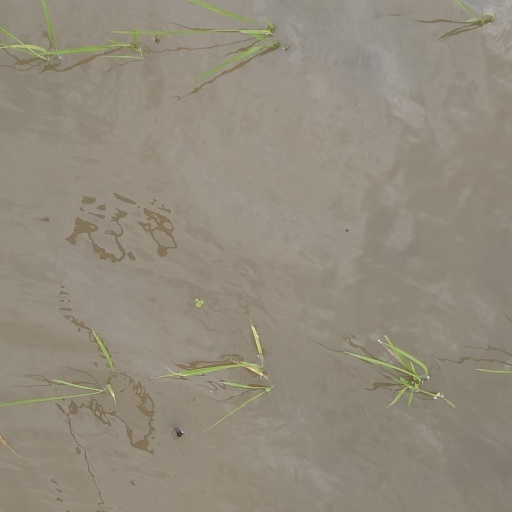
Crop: rice